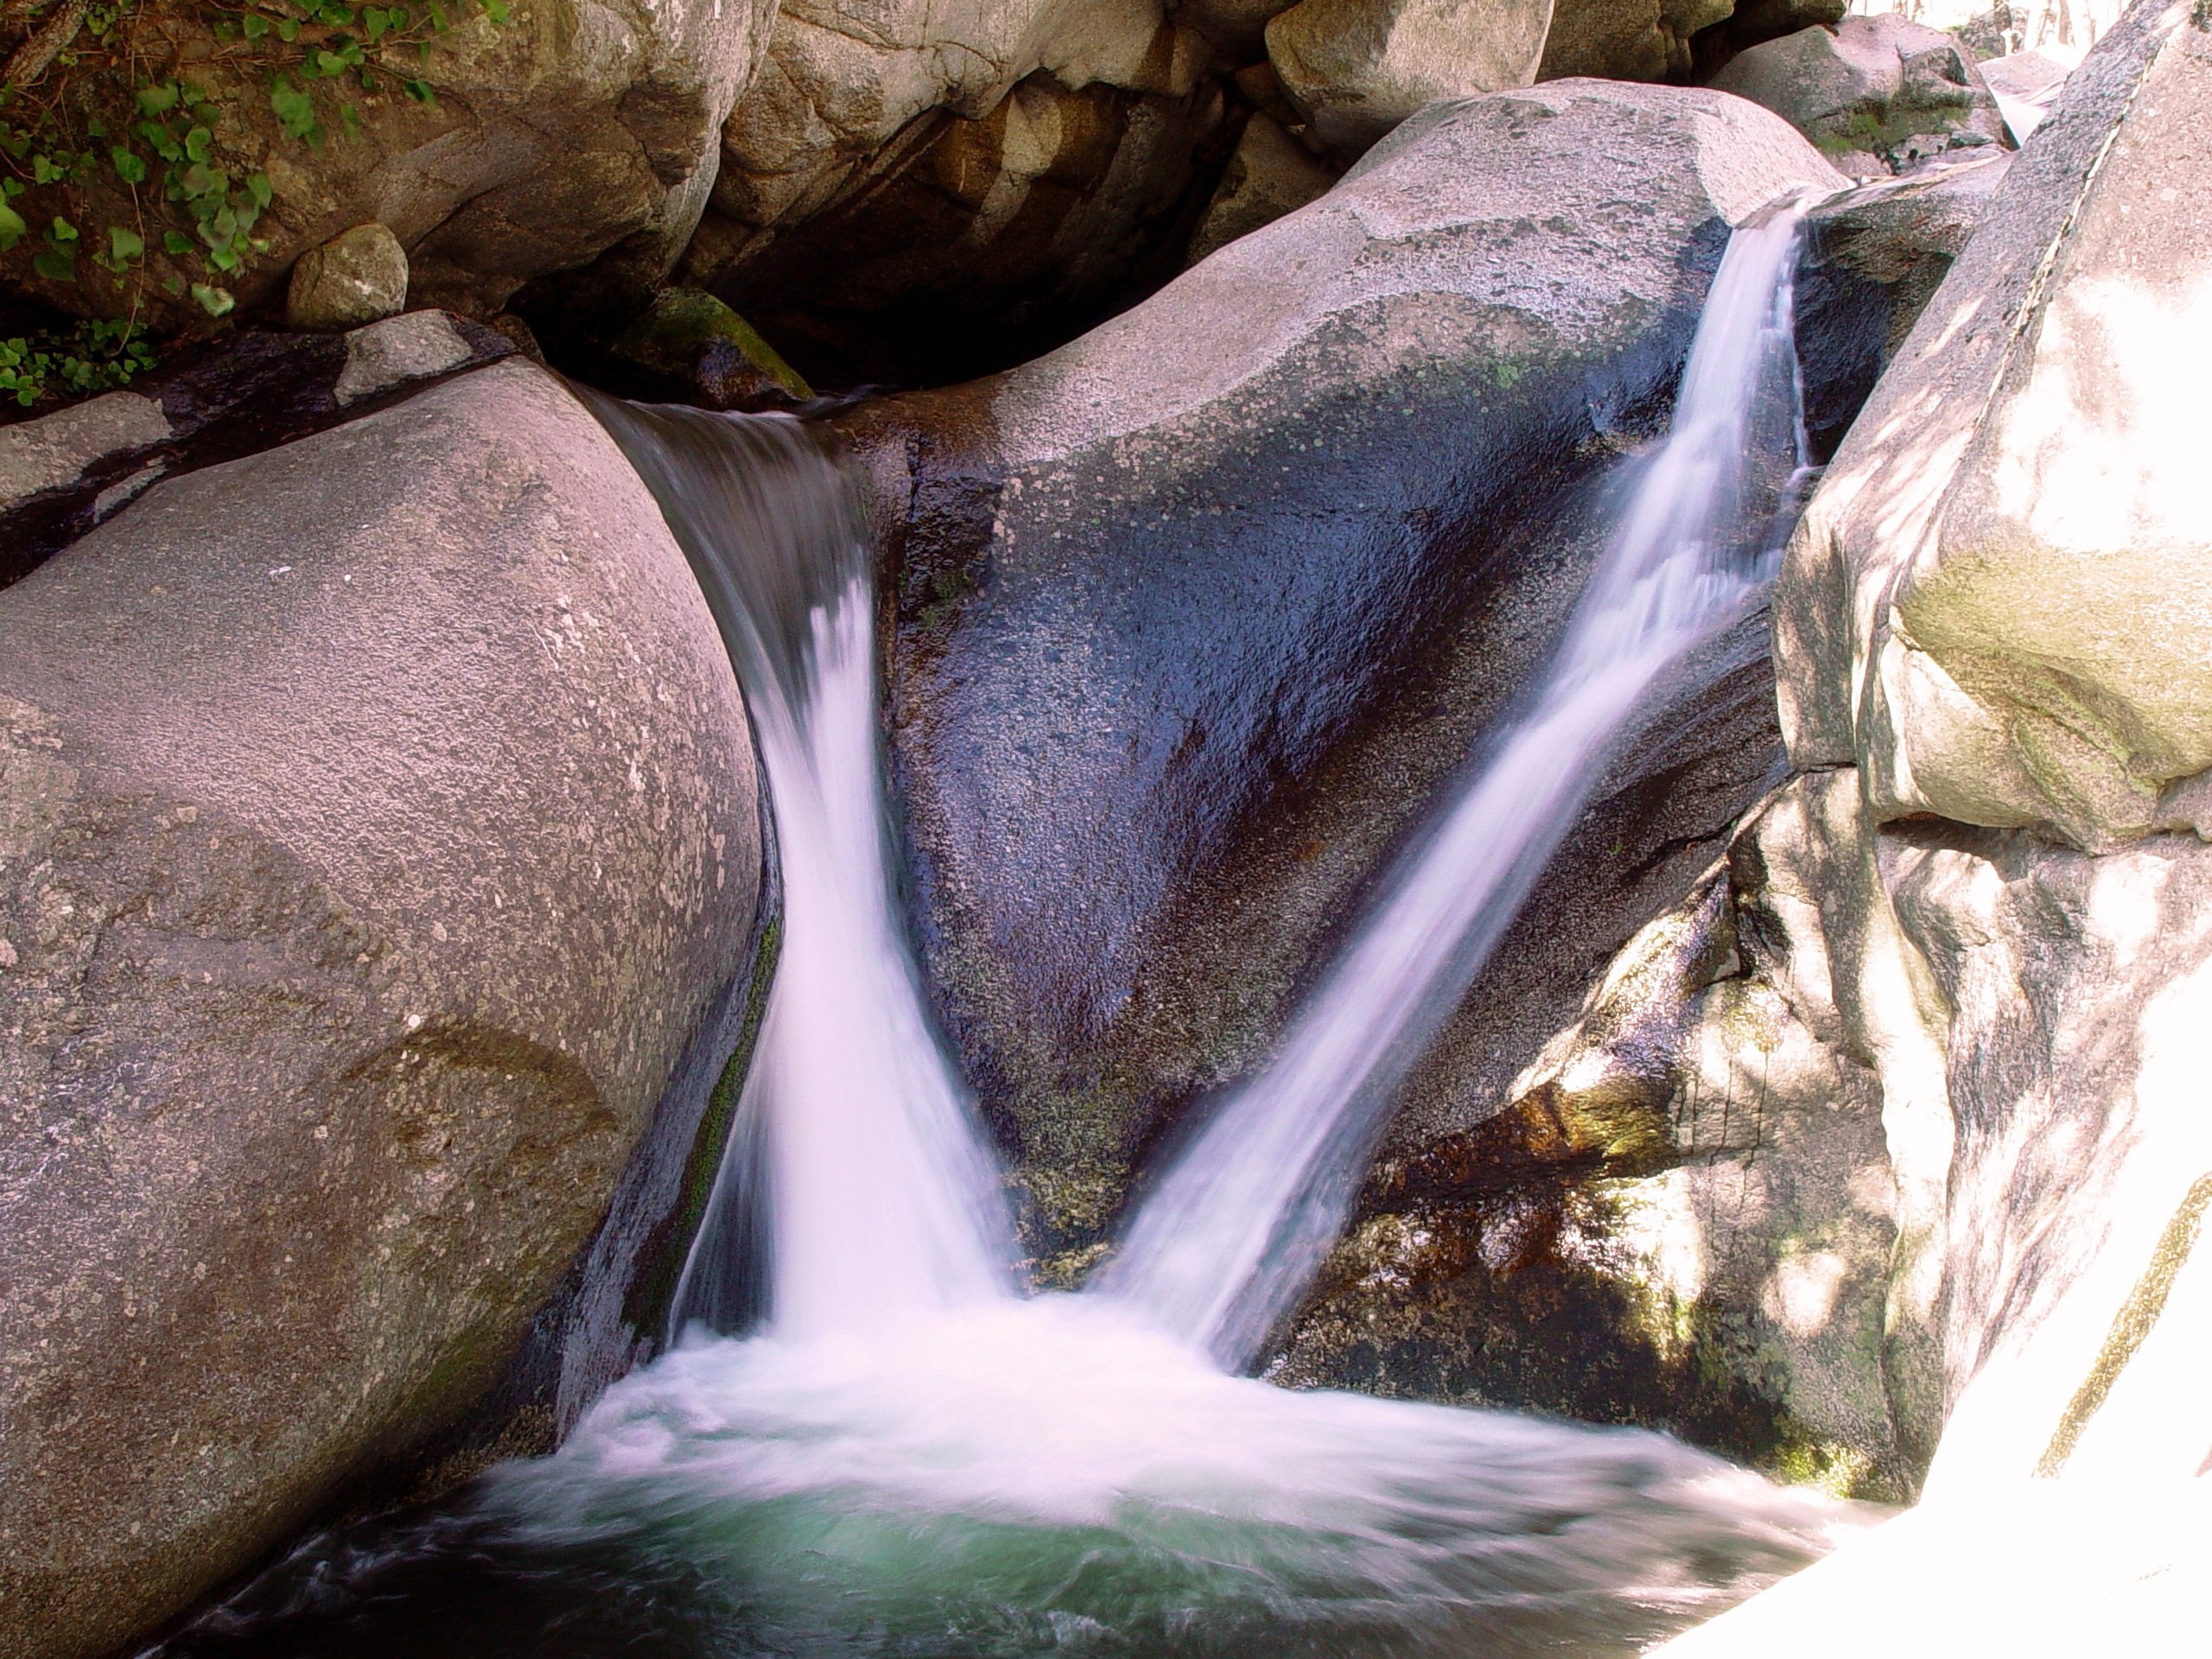
water, nature, rock, waterfall, river, stream, rapid, body of water, purity, water feature, watercourse, sed, potable